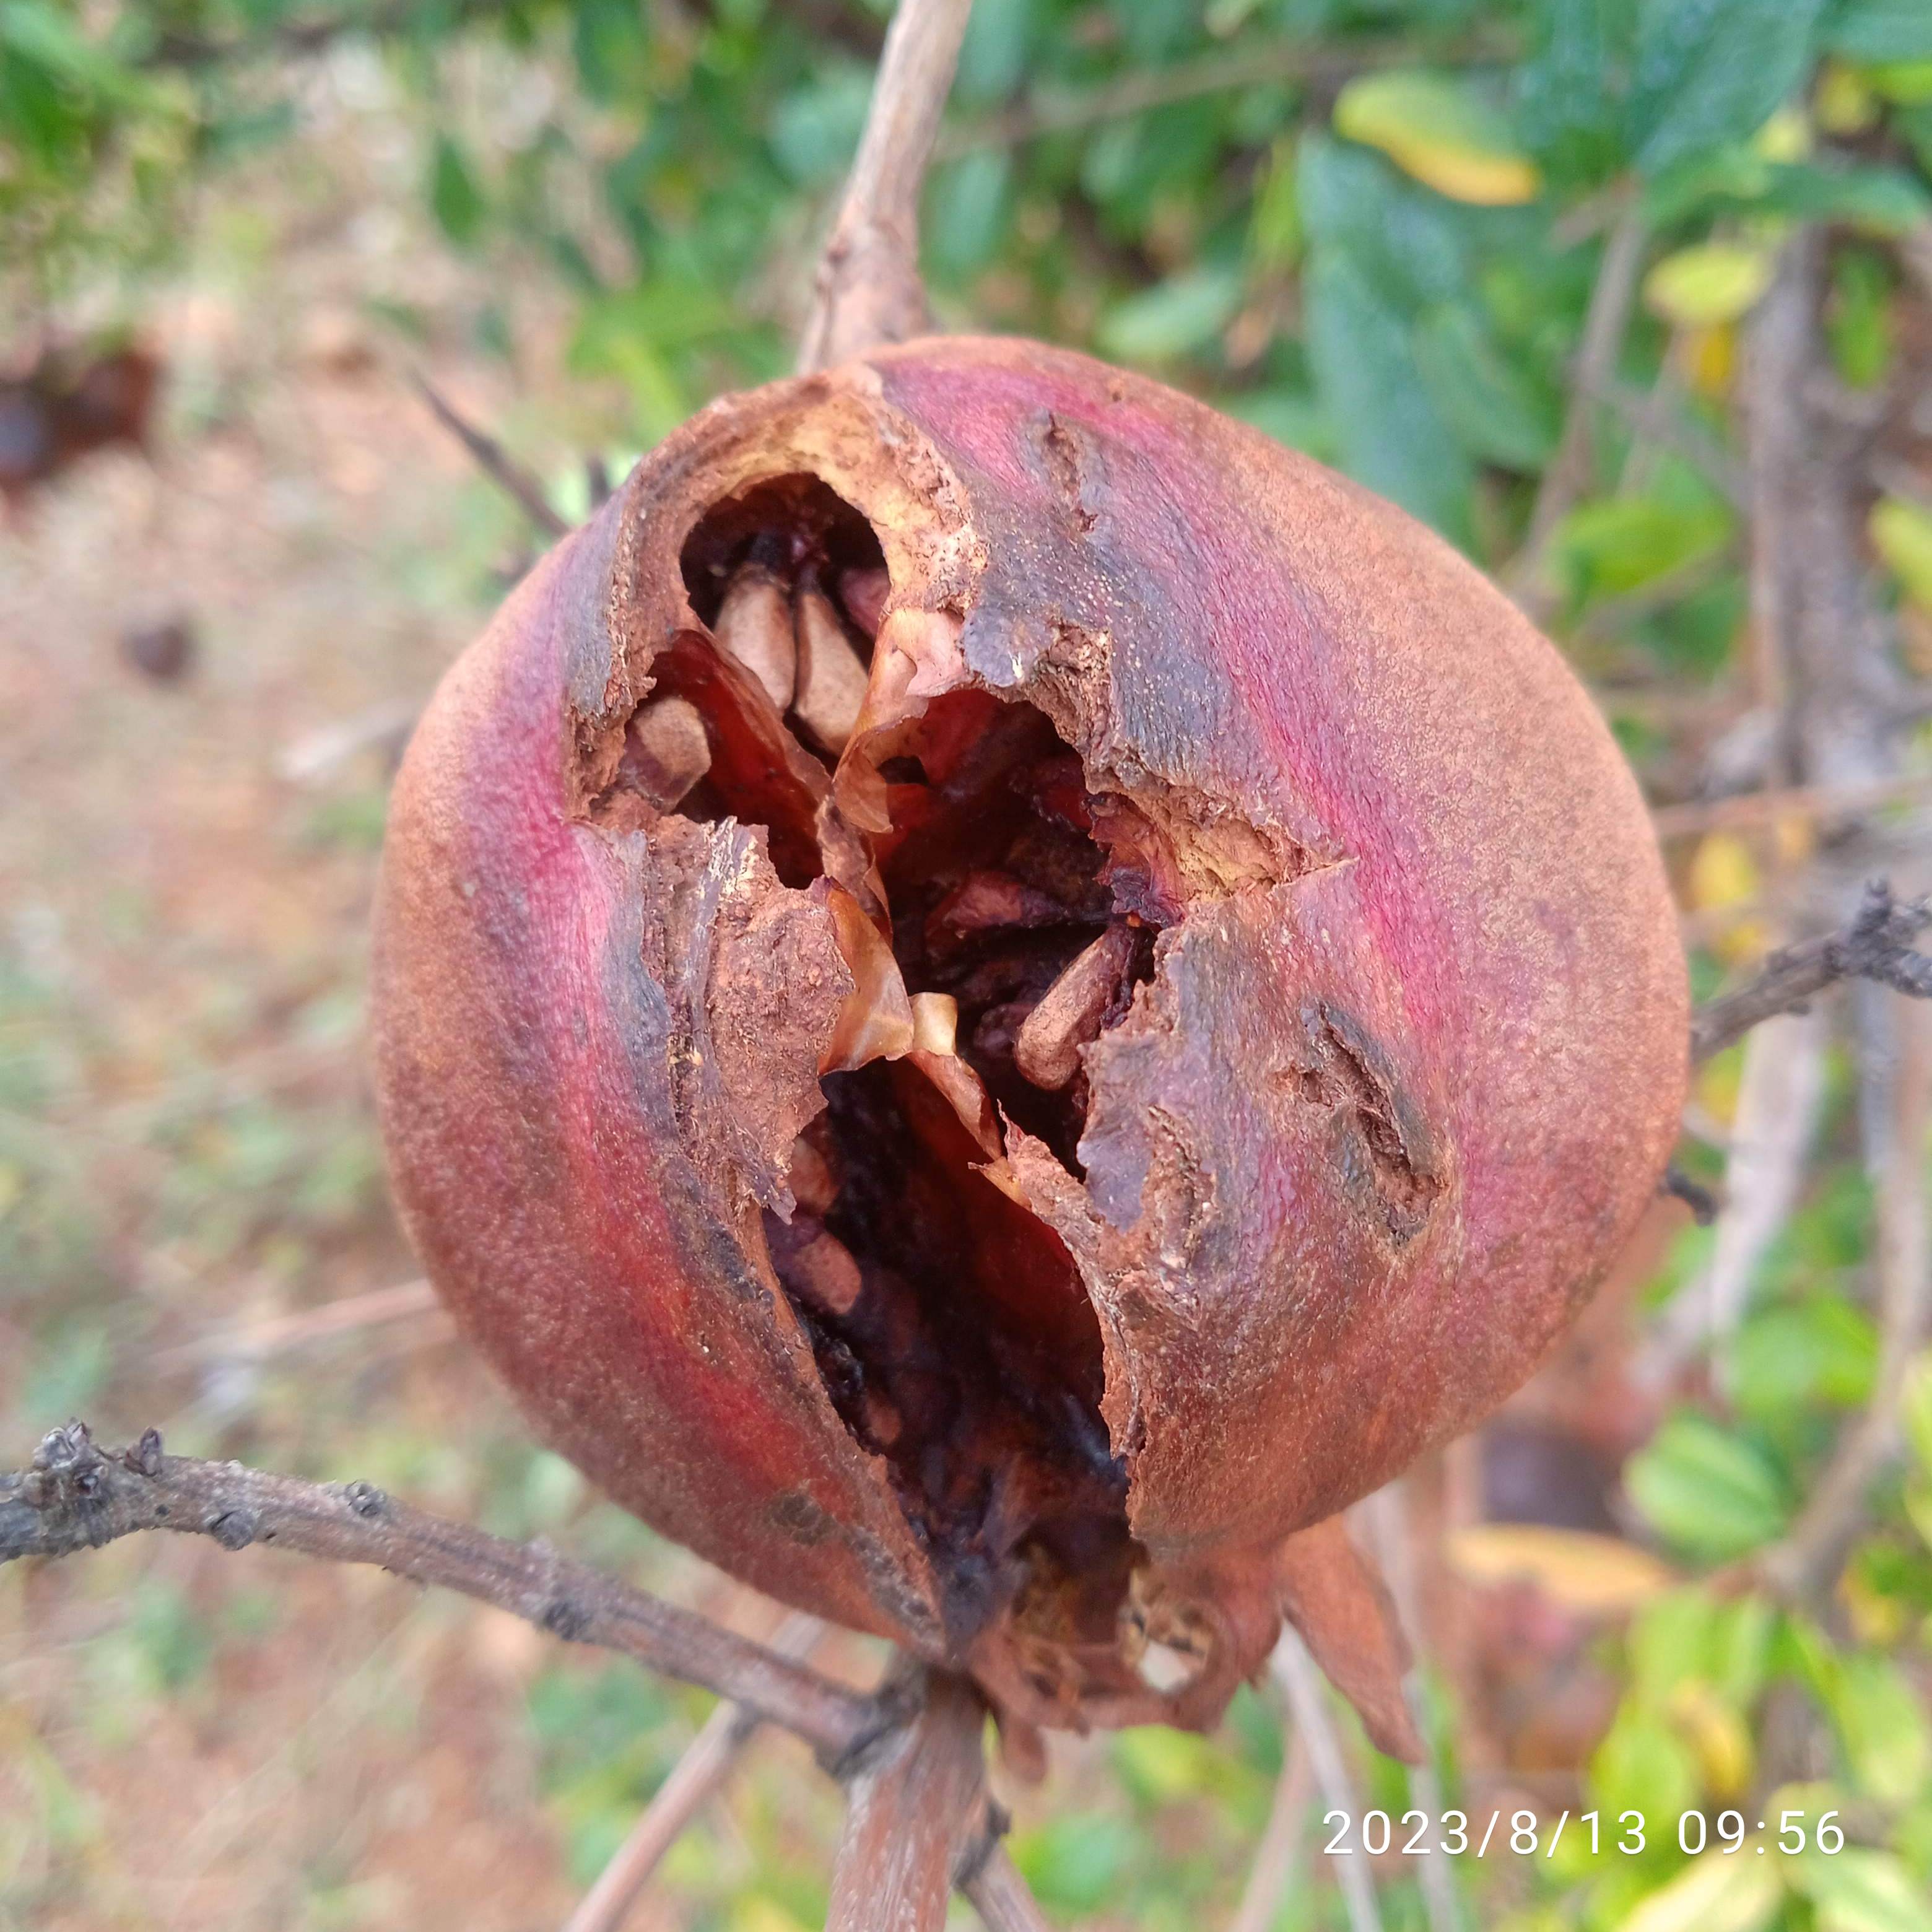
Label: Bacterial_Blight